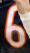
Number: 6